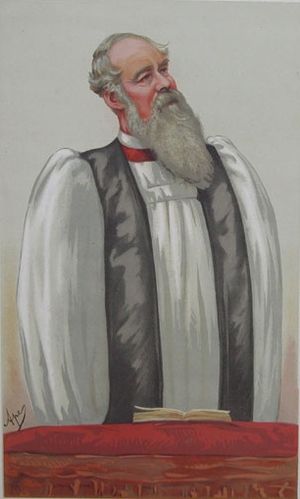
John Charles Ryle
John Charles Ryle var en engelsk biskop, far til Herbert Edward Ryle, farfar til Gilbert Ryle.